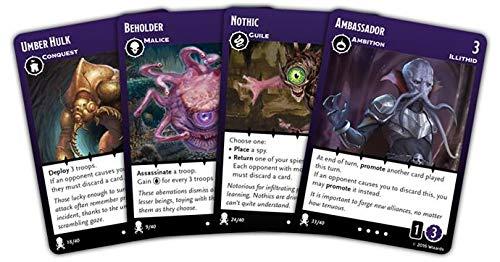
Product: Dungeons & Dragons - Tyrants of the Underdark "Aberrations & Undead" Game Expansion
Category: Toys & Games | Games & Accessories | Board Games
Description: The Undead deck swarms with zombies, skeletons, and spirits, providing you with expendable minions that can be sacrificed for bursts of power.
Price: $11.99
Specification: ProductDimensions:1x5.5x3.8inches|ItemWeight:6.4ounces|ShippingWeight:8ounces(Viewshippingratesandpolicies)|DomesticShipping:ItemcanbeshippedwithinU.S.|InternationalShipping:ThisitemcanbeshippedtoselectcountriesoutsideoftheU.S.LearnMore|ASIN:1945625007|Itemmodelnumber:74003|Manufacturerrecommendedage:14yearsandup